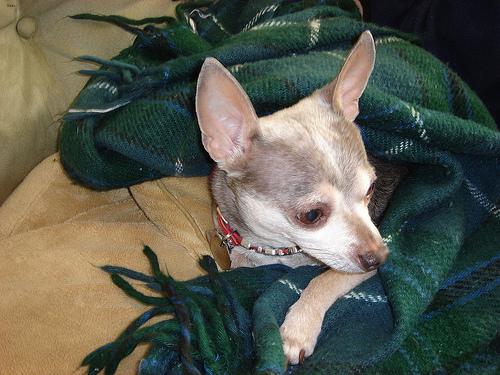
Breed: chihuahua